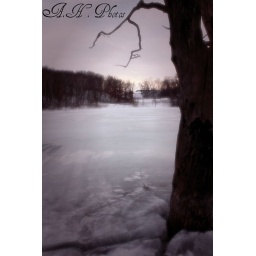
tree in a lake